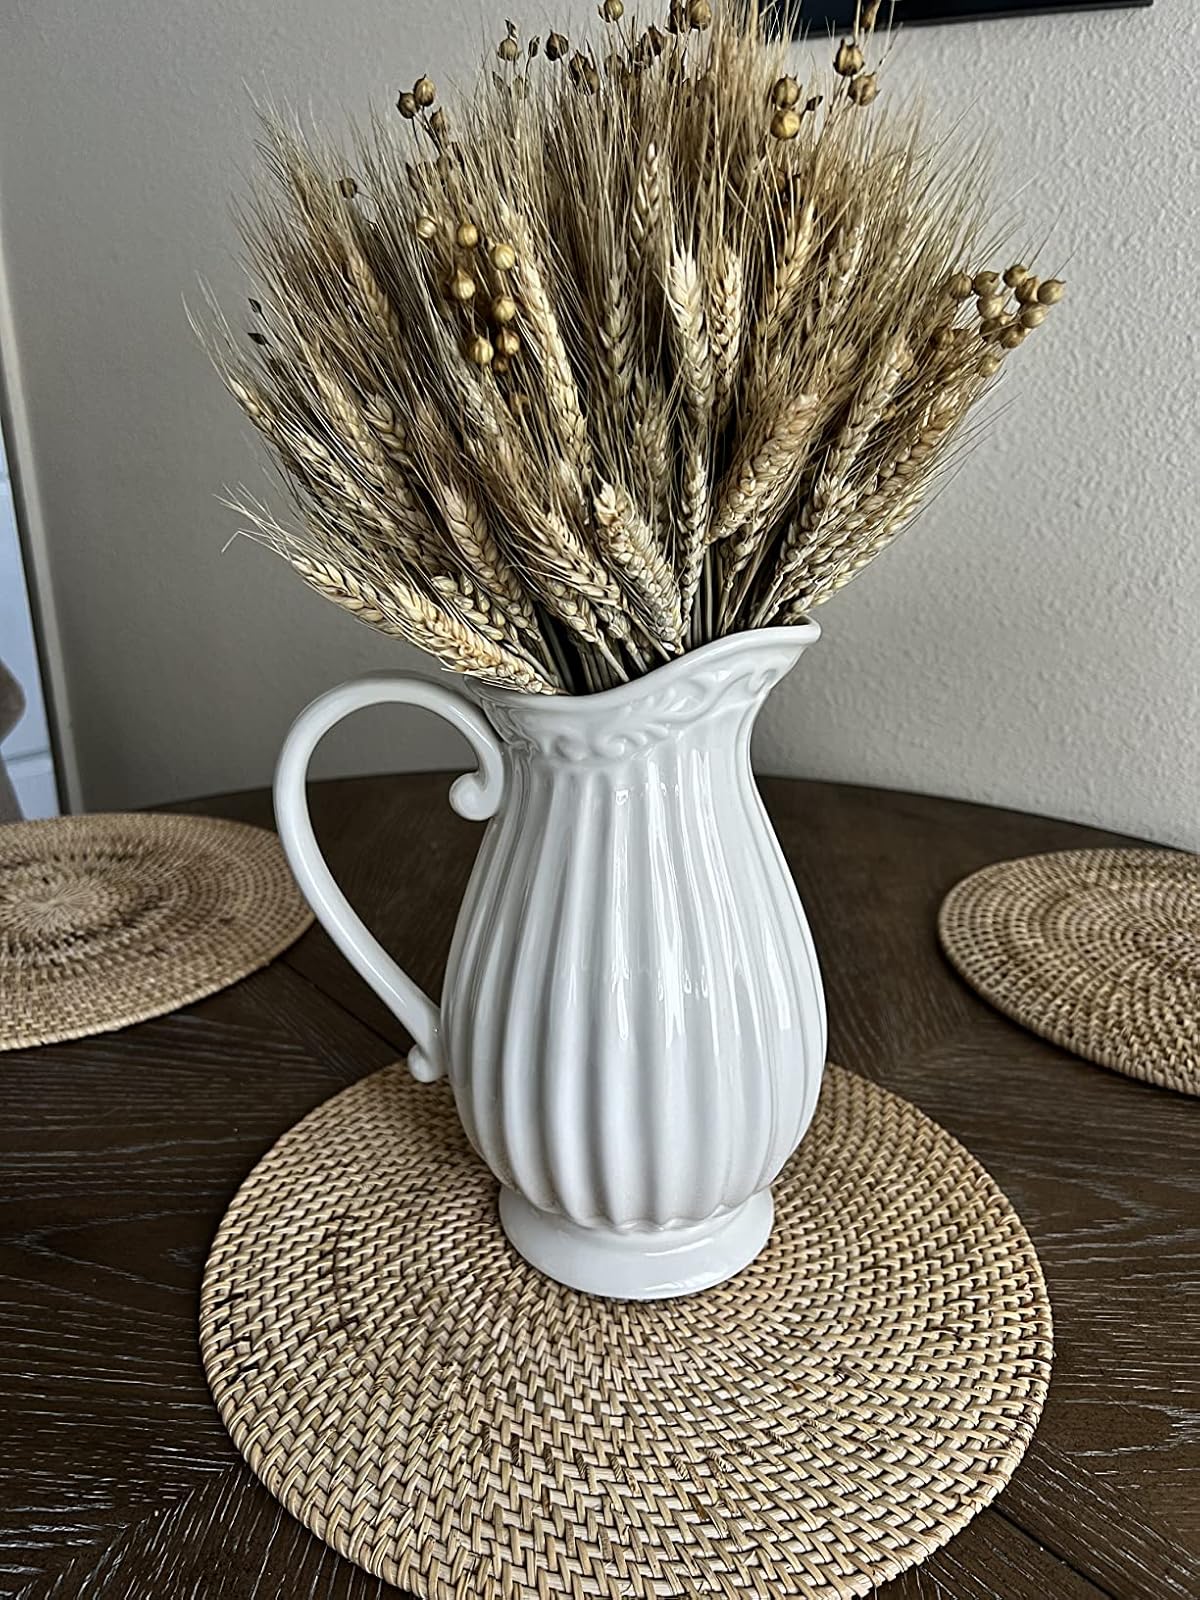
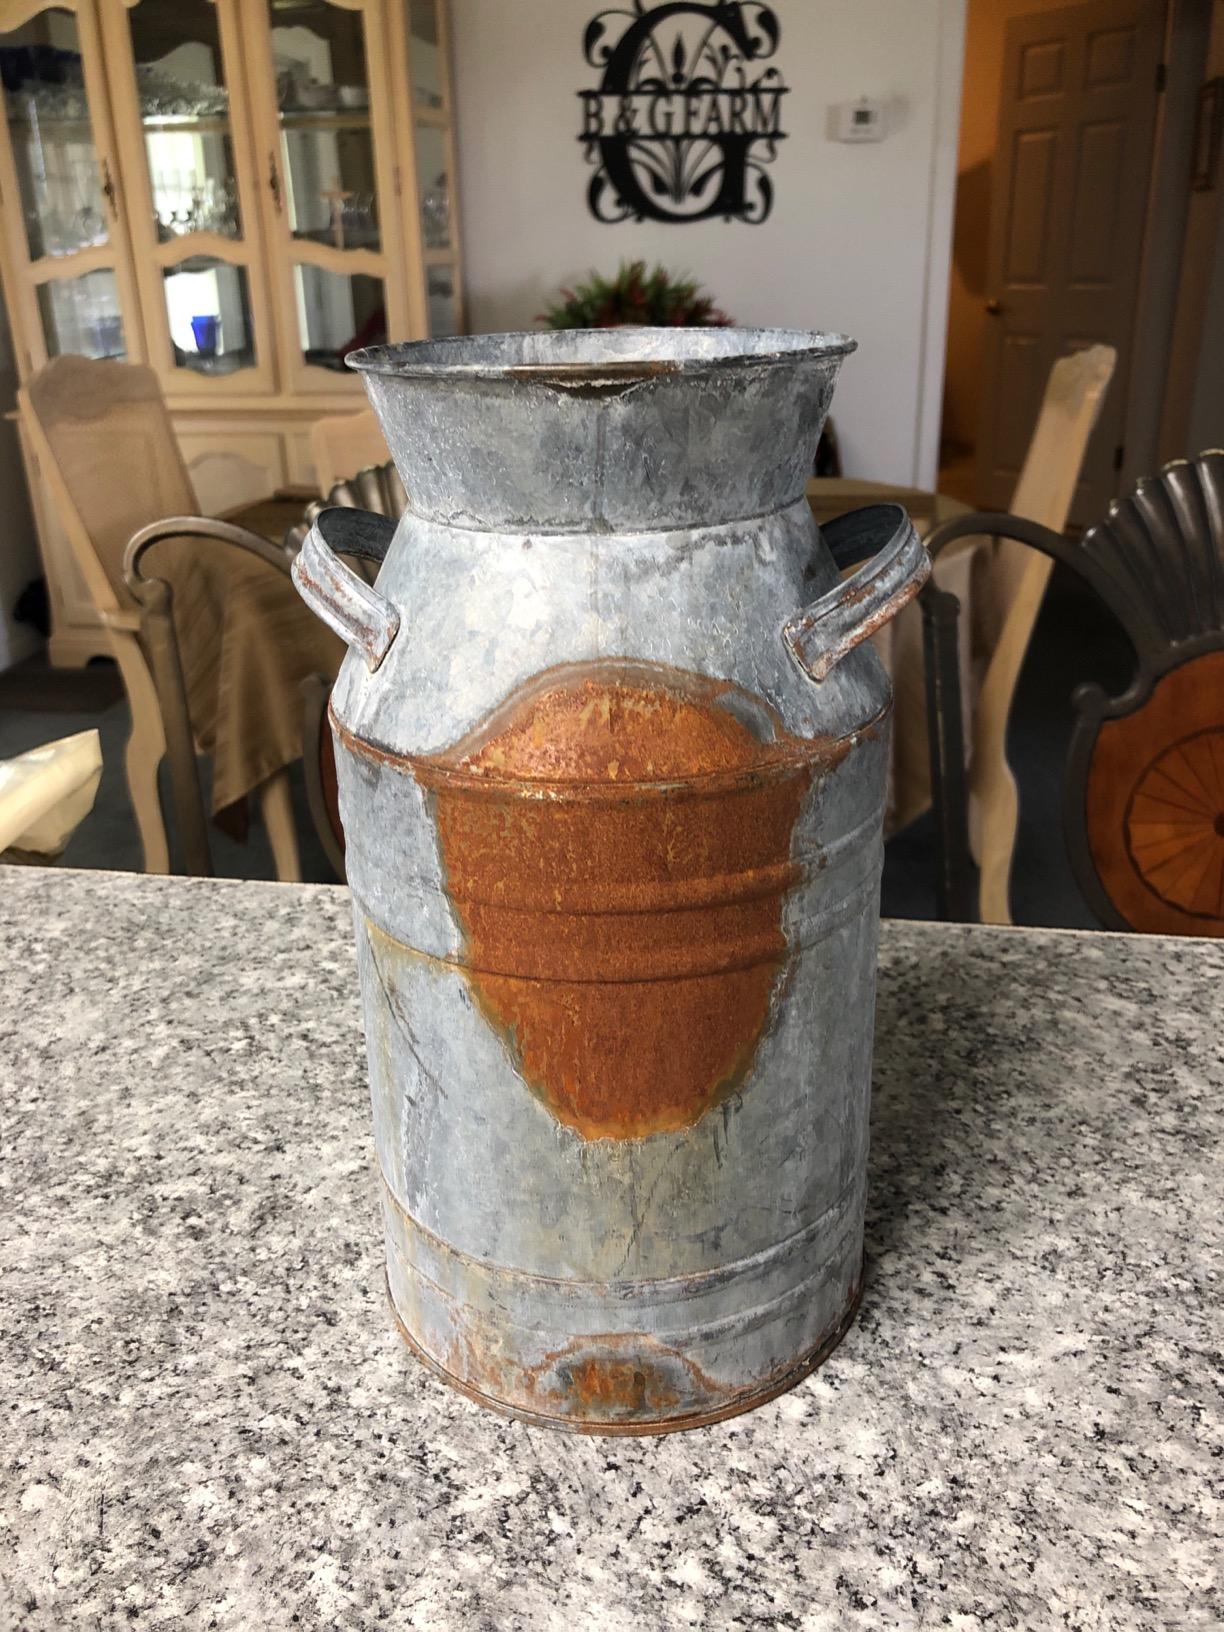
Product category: vase
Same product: no